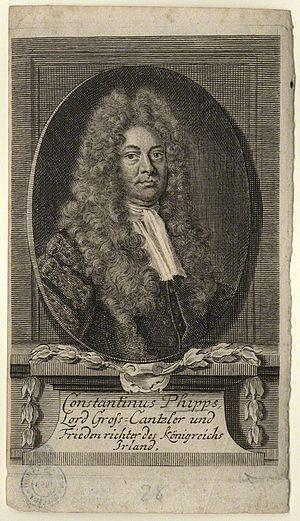
Sir Constantine Henry Phipps était un avocat né en Angleterre et qui occupait le poste de Lord Chancelier d'Irlande. Son mandat a été marqué par de violents combats politiques et il a fait face à plusieurs demandes de renvoi. Ses descendants ont eu les titres de comte de Mulgrave et de marquis de Normanby. Sir William Phips, gouverneur du Massachusetts de 1692 à 1694, était son cousin.